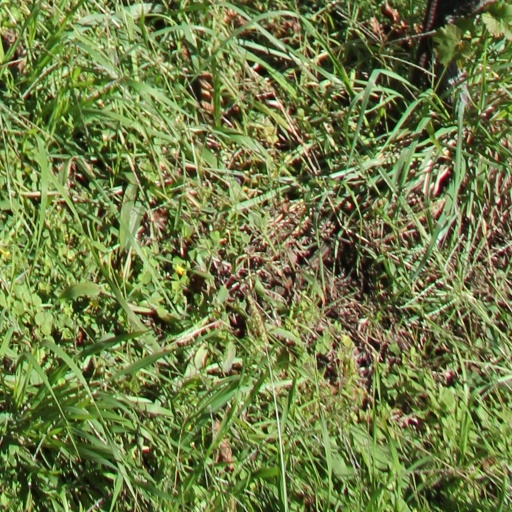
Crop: grape